Answer in natural language. Considering the relative positions, is black colour dog bed above or below glass metal tv stand? Choose between the following options: above or below
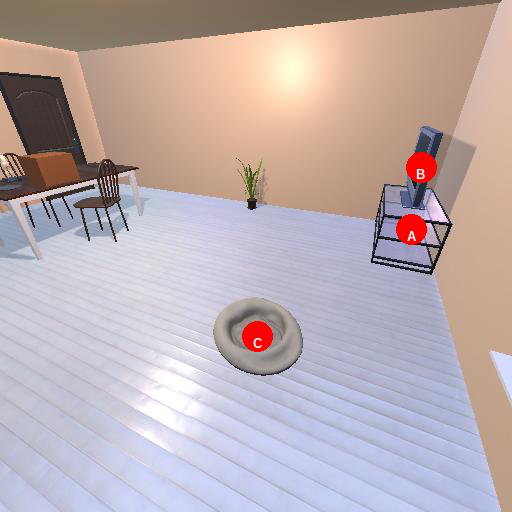
<answer>below</answer>